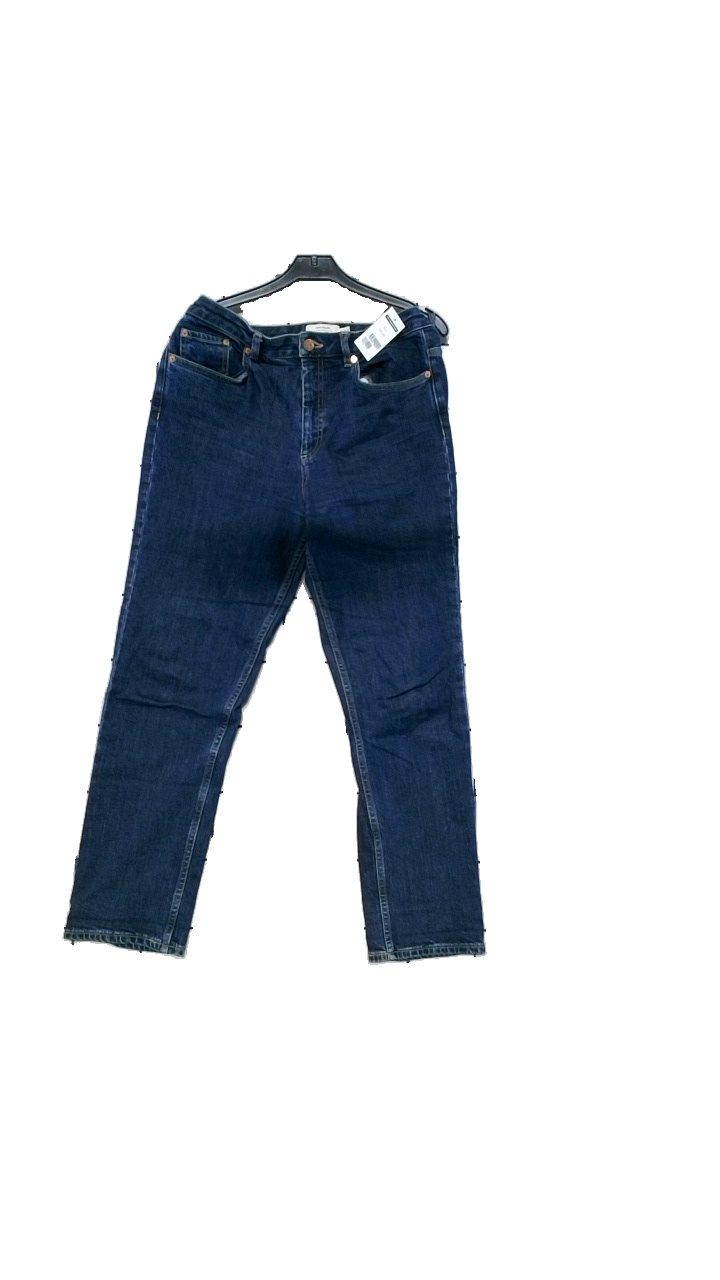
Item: Jeans (Unisex)
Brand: And Other Stories
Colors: Blue
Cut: Regular
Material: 99% cotton, 1% elastane
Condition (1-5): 5
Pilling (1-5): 3
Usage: Reuse
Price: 150-250